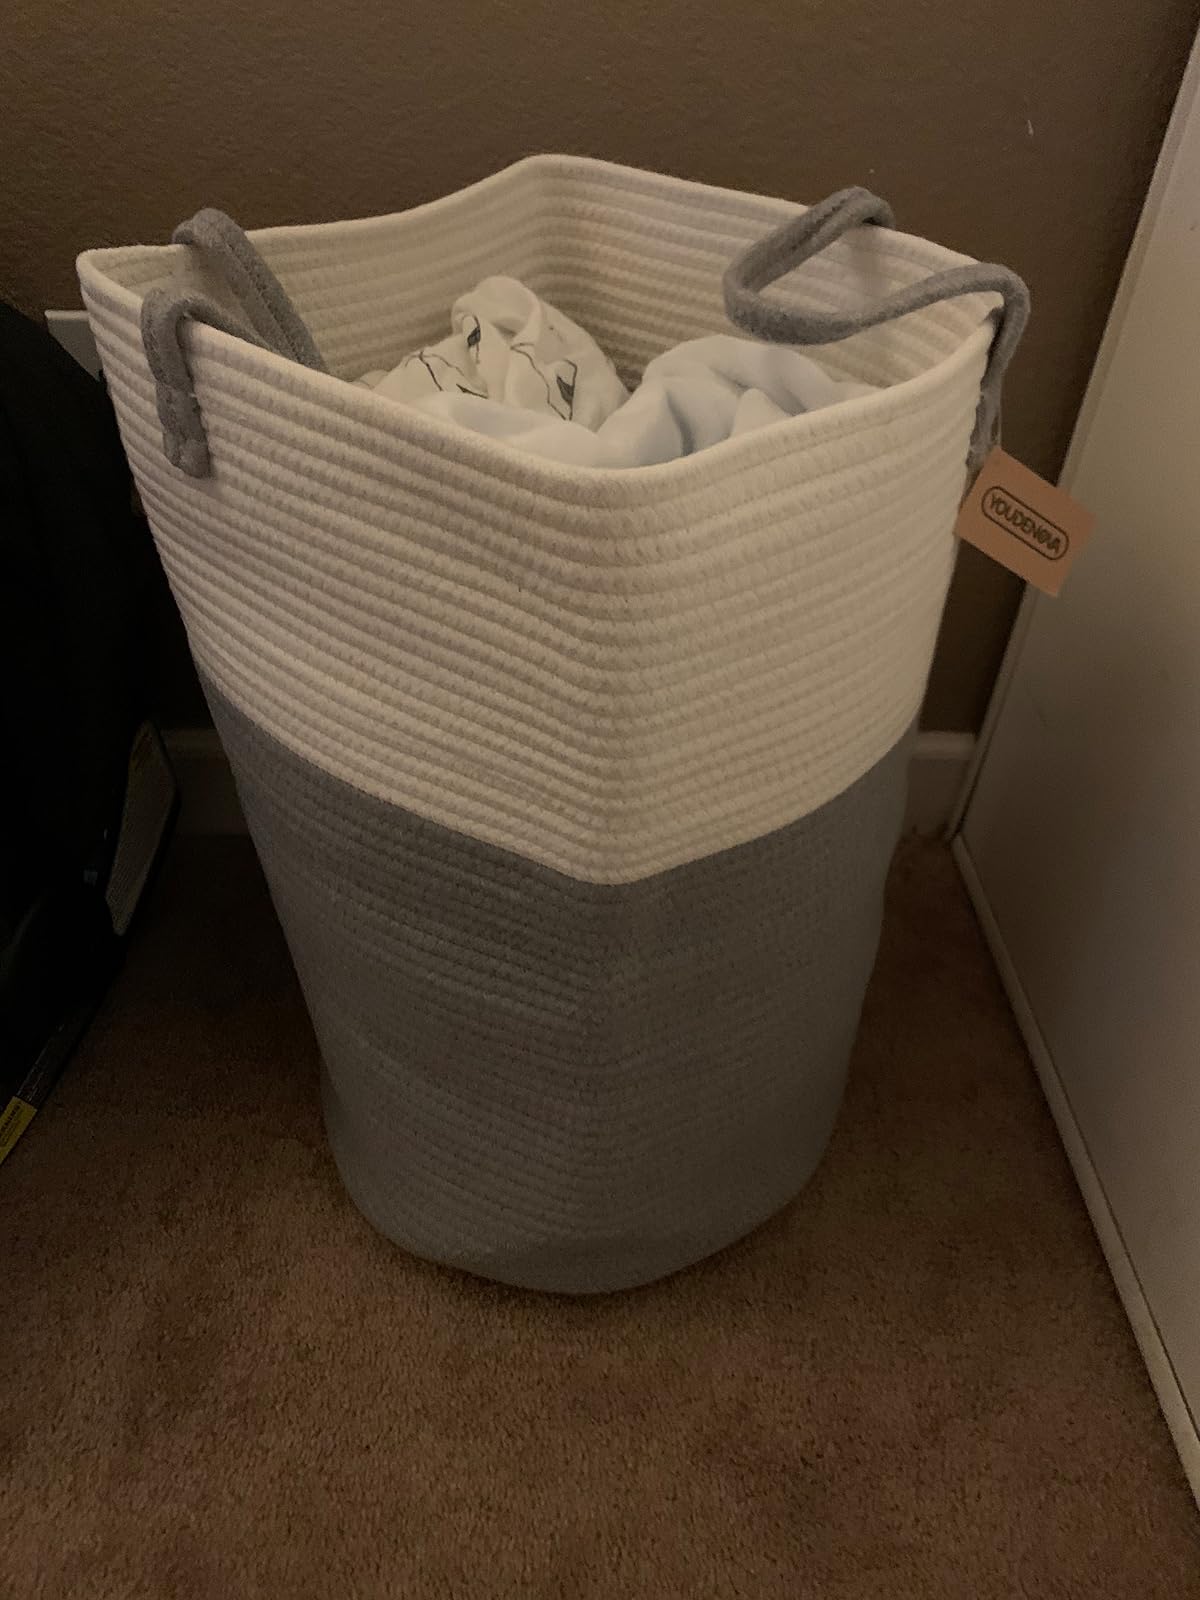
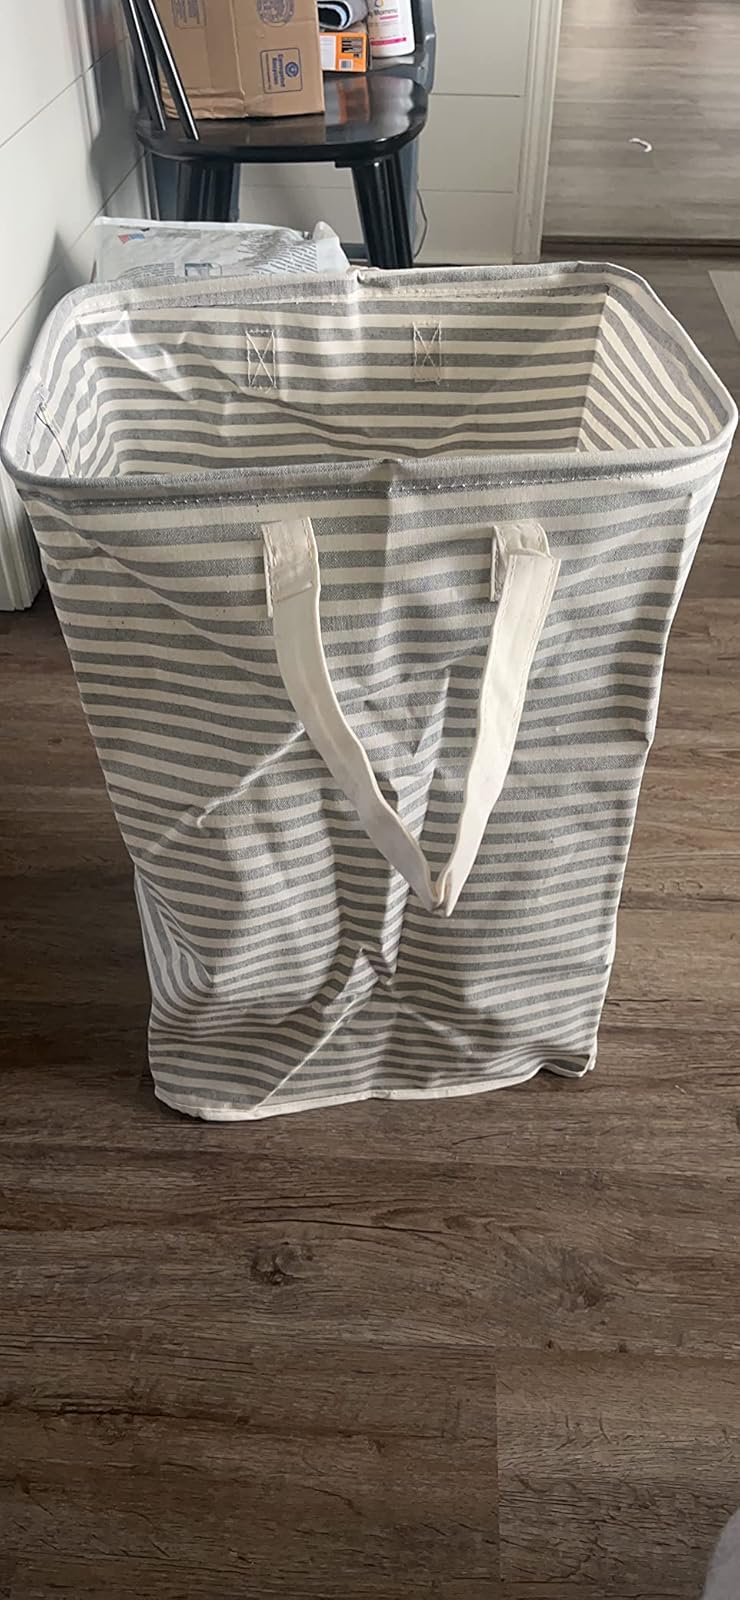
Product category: items_hamper
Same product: no